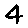
Label: 4